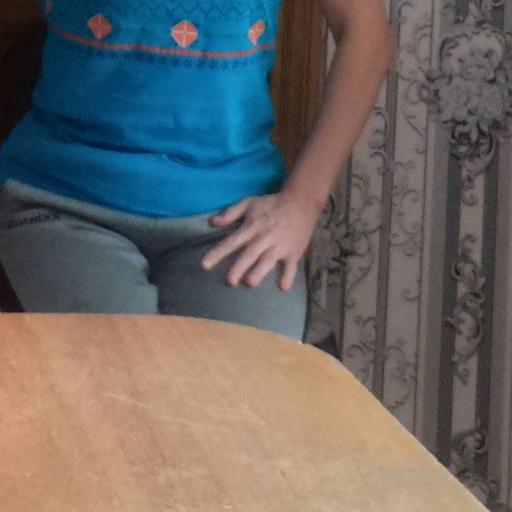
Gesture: no_gesture